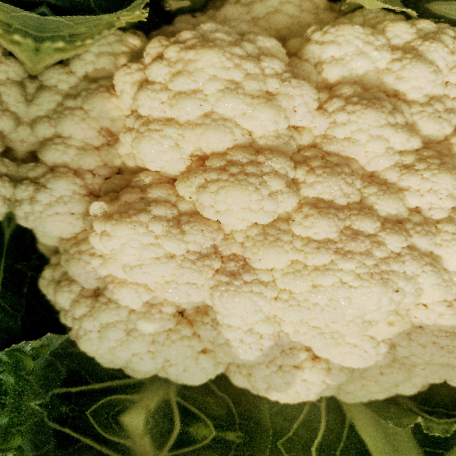
Label: Disease Free